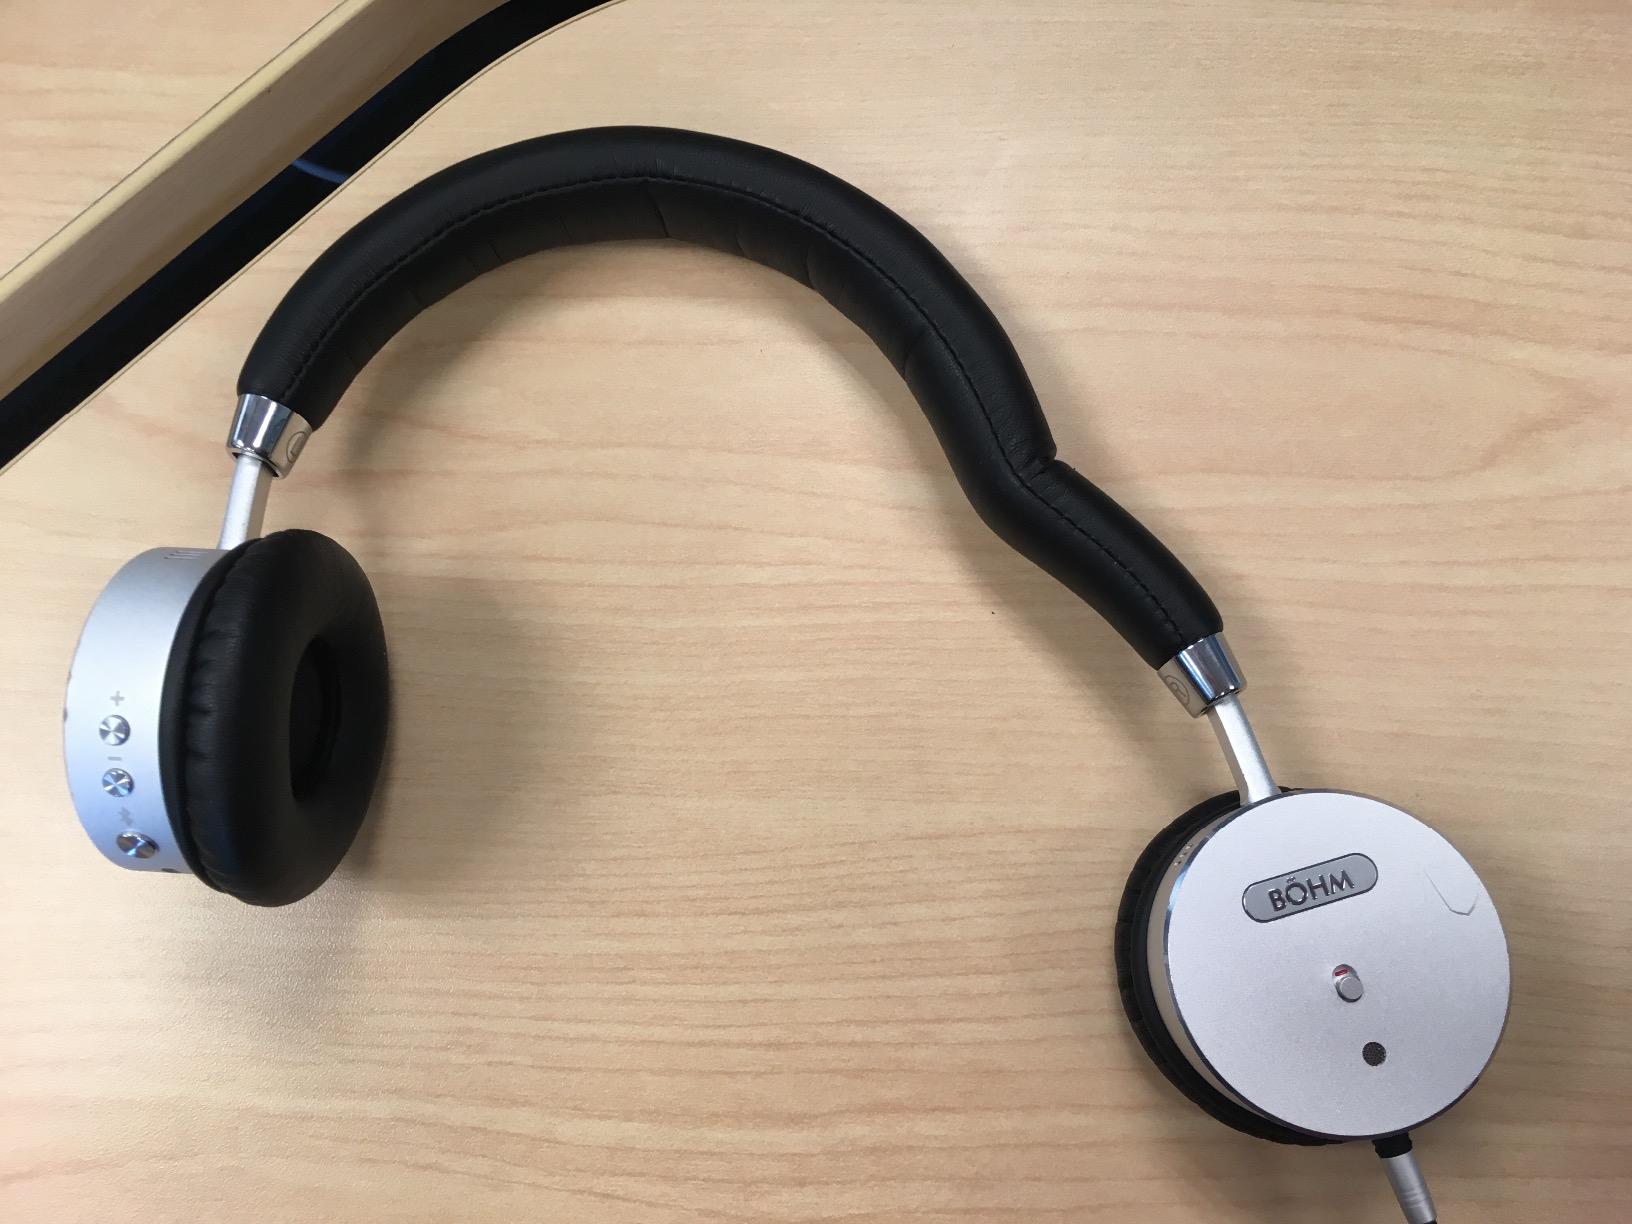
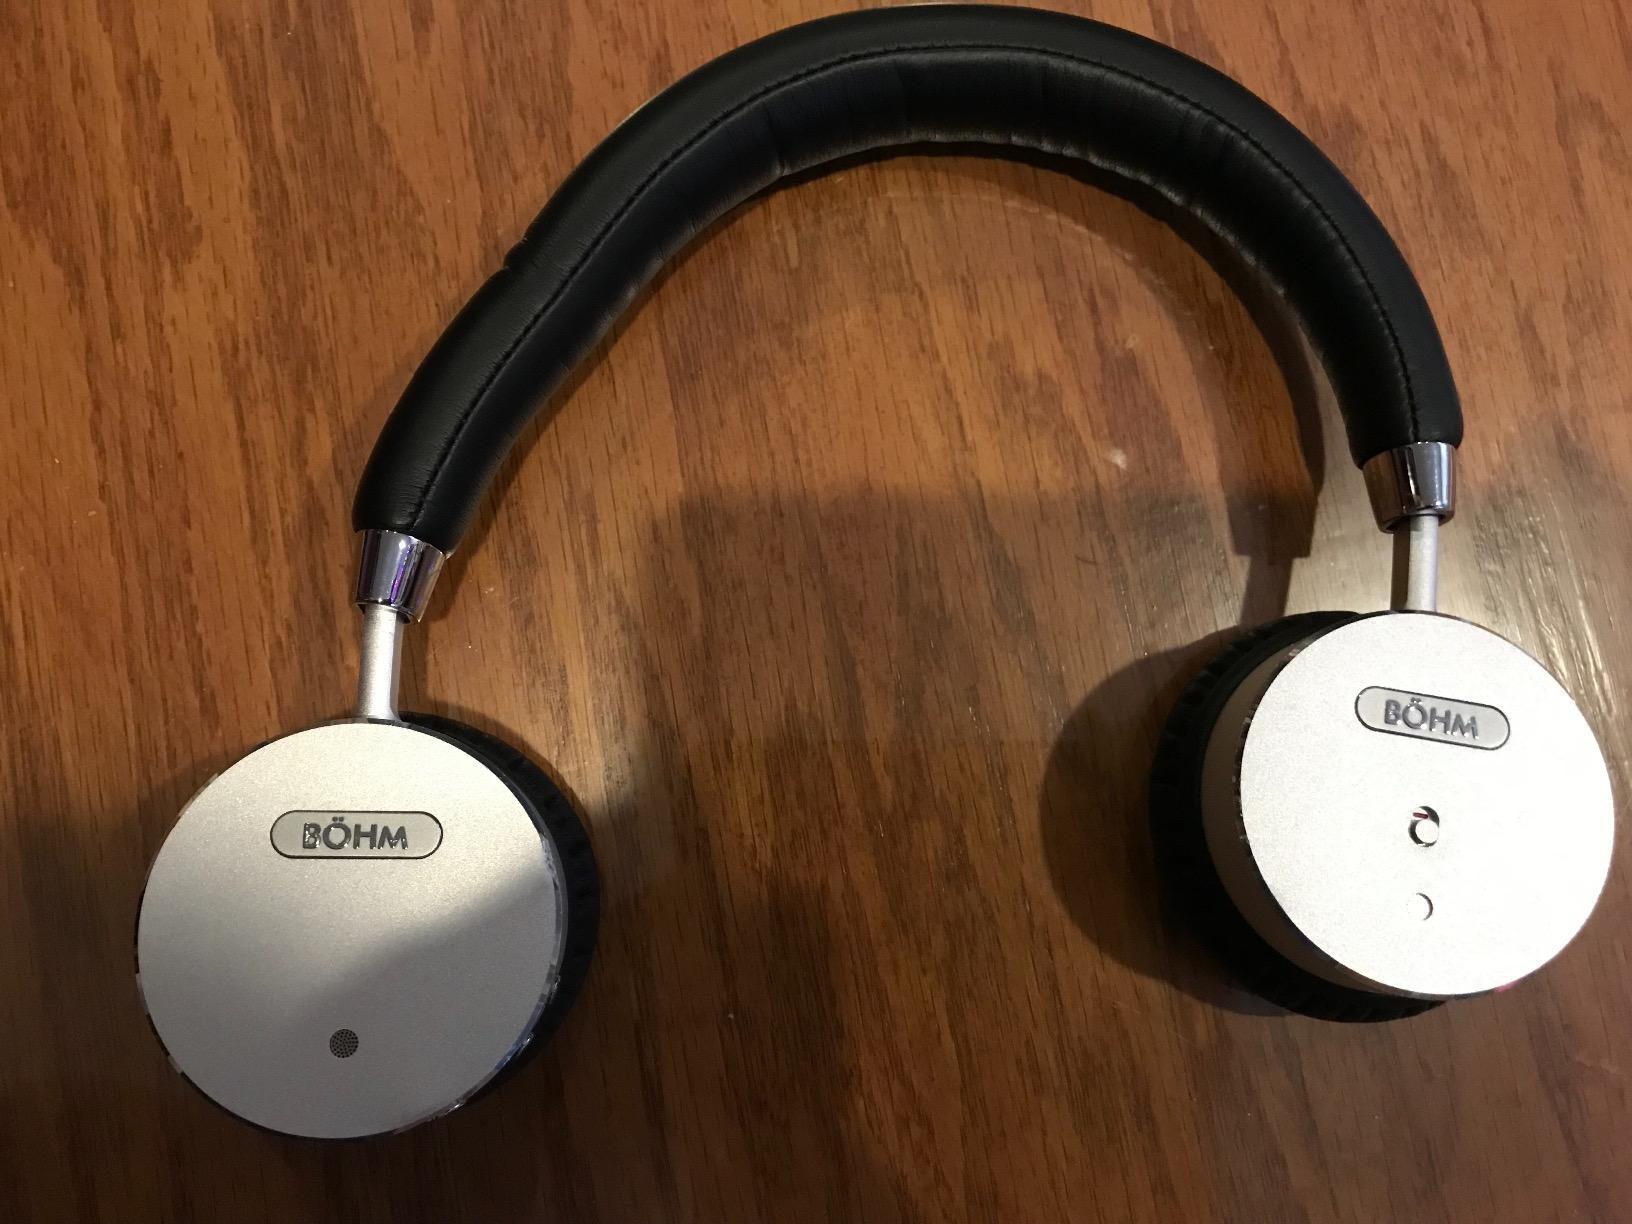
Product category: headphones
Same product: yes